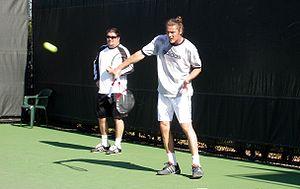
Marat Moubinovitch Safin, né le 27 janvier 1980 à Moscou, est un joueur de tennis et homme politique russe.